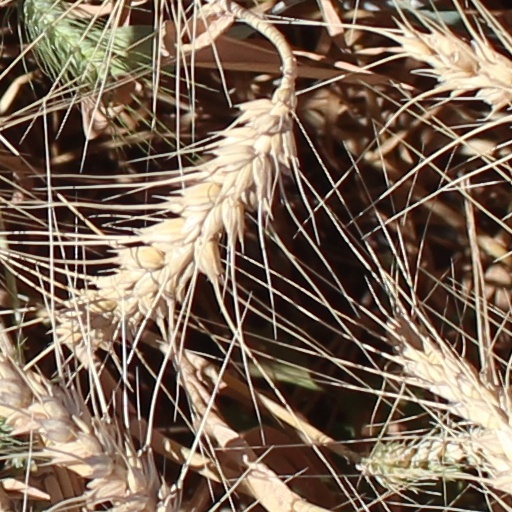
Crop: wheat